Byzantine Iconoclasm

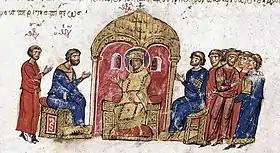
Argument about icons before the emperor, in the Skylitzis Chronicle

An immediate precursor of the controversy seems to have been a large submarine volcanic eruption in the summer of 726 in the Aegean Sea between the island of Thera (modern Santorini) and Therasia, probably causing tsunamis and great loss of life. Many, probably including Leo III, interpreted this as a judgment on the Empire by God, and decided that use of images had been the offense.